The Warped Ones

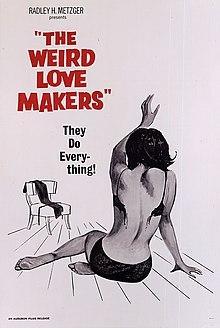
The Audubon Films theatrical poster employed simple artwork and a suggestive tagline to promote the film as being exploitative, contrary to the film's actual content.

"The Warped Ones" was originally released in Japan by the Nikkatsu Company on September 3, 1960. The film was successful in Japan, although not so much so that Tamio Kawachi was ever elevated to major star status and after his "Bad Boy" period he was mainly relegated to second lead and supporting parts. In July 1961, Arthur Davis' newly formed, American, foreign film distribution company Kanji Pictures announced it had acquired ten Nikkatsu films for North and South American markets and parts of Europe. The films included "The Warped Ones", Shohei Imamura's "Pigs and Battleships" (1961) and Kon Ichikawa's "The Burmese Harp" (1956) and were to be distributed by Kanji or sold to other distribution companies. An English-dubbed version of "The Warped Ones" was then released in the United States on December 18, 1963, by Radley Metzger's sexploitation-centric Audubon Films, initially as "The Weird Lovemakers", then "The Warped Ones" became the more common title. It was marketed as an American film, and misleadingly implied to contain sexually explicit material, in order to appeal to a wider audience.